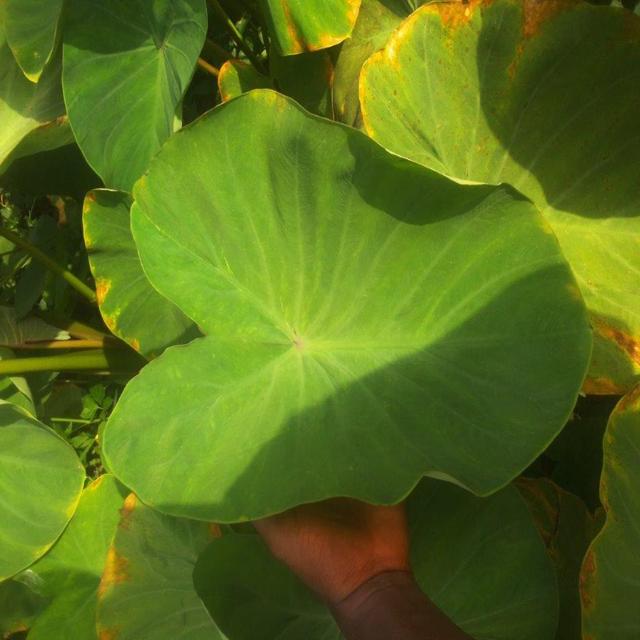
Label: Healthy